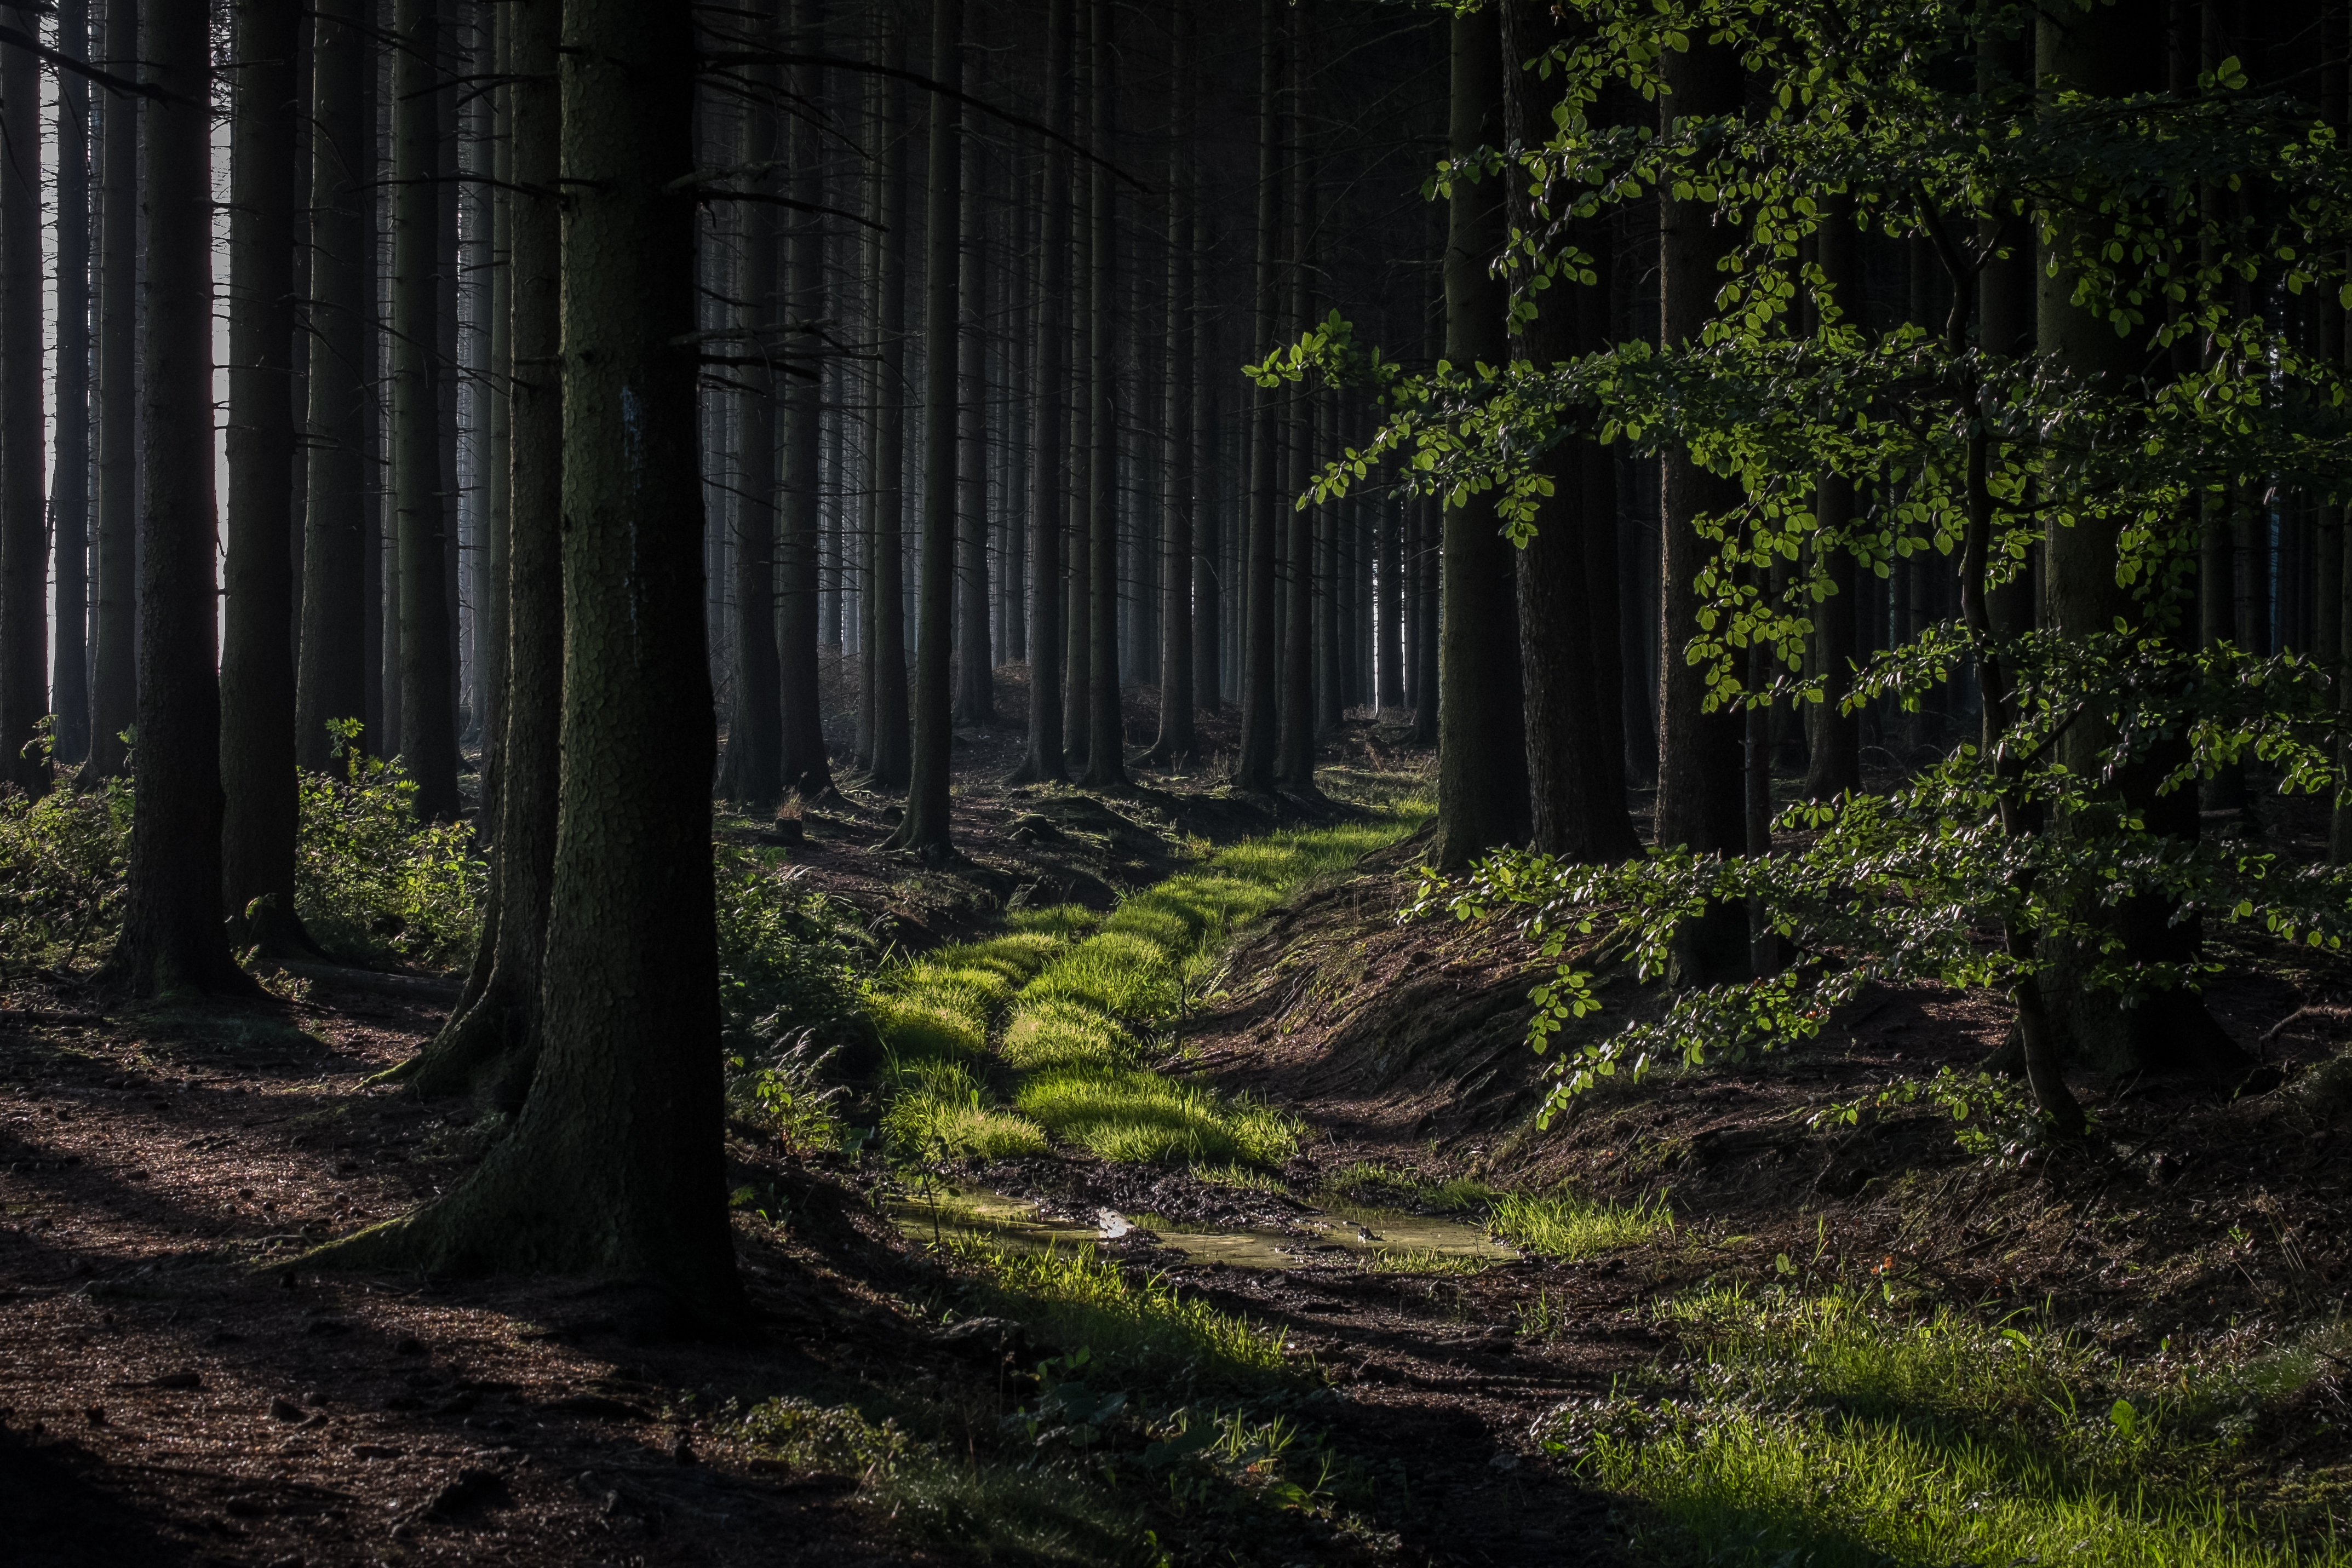
tree, nature, forest, light, sunlight, leaf, green, jungle, darkness, rainforest, woodland, habitat, ecosystem, screenshot, biome, natural environment, atmospheric phenomenon, woody plant, computer wallpaper